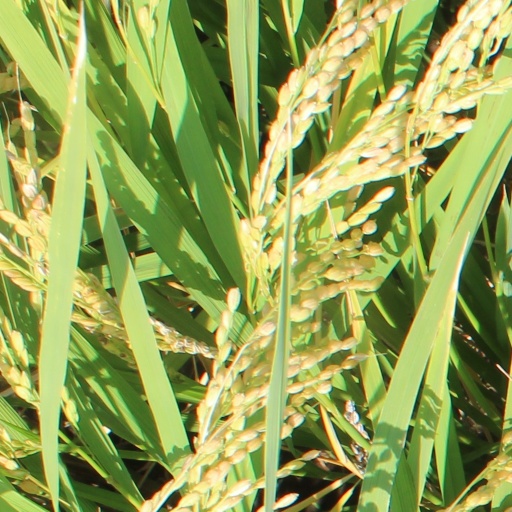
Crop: rice